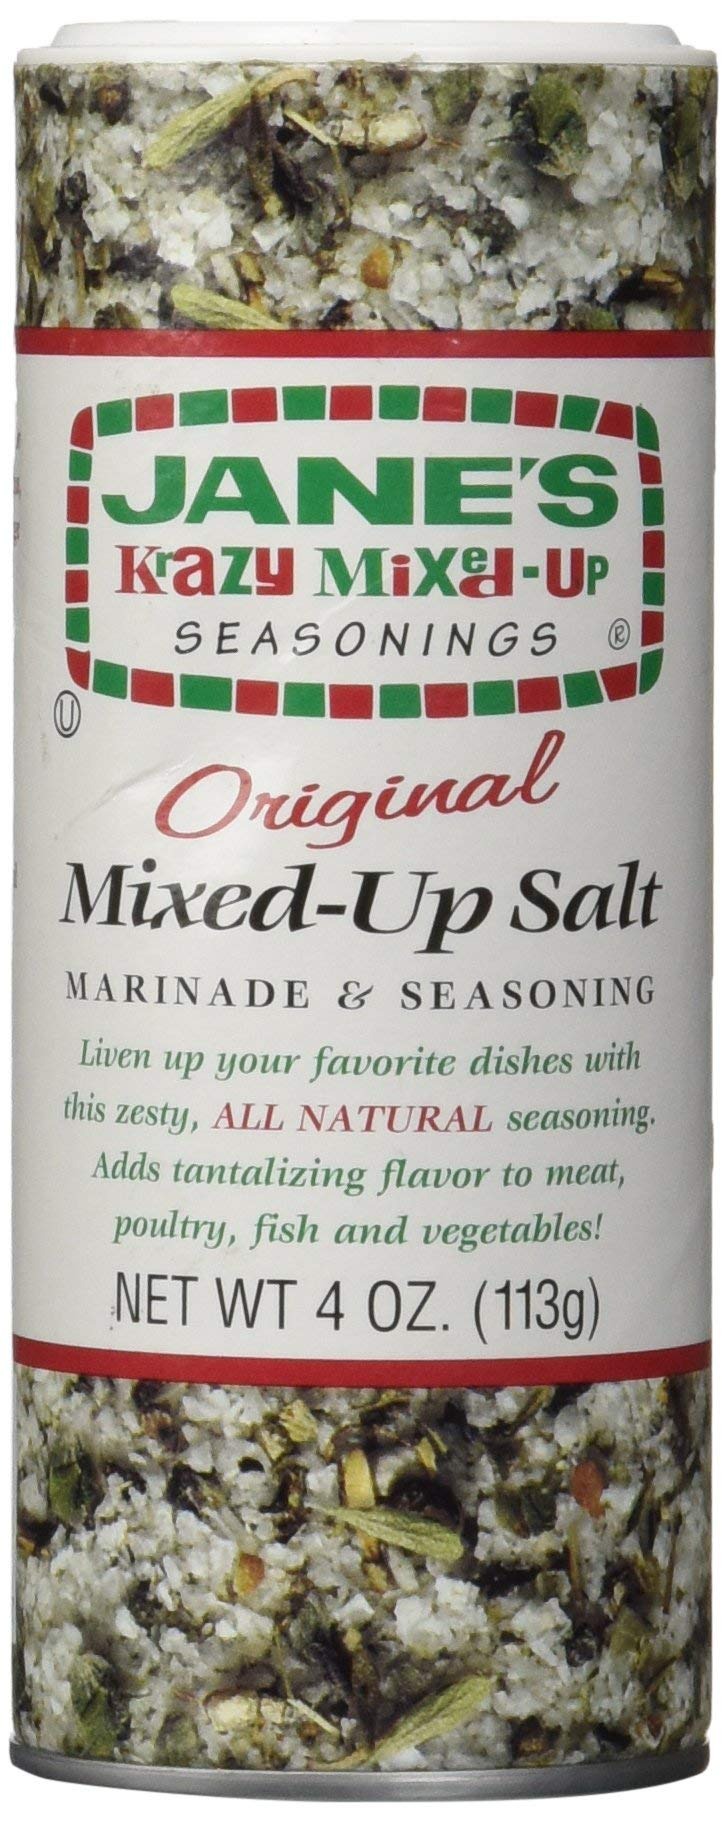
Item Name: Jane's Krazy Mixed Up Salt, 4 Ounce, 2 Pack
Value: 1.0
Unit: Count

Price: 9.49